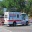
Label: ambulance